Socialist Soviet Republic of Abkhazia

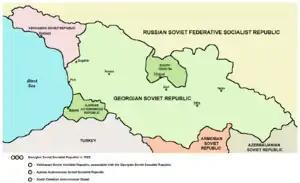
The Georgian SSR as it appeared in 1922. The SSR Abkhazia is highlighted in pink.

The Abkhaz Revkom, in a position of power, was reluctant to schedule a congress to determine the future status of Abkhazia because it would mean relinquishing control over the region. The Kavbiuro forced the Revkom to act and negotiations for a treaty between Abkhazia and Georgia began in October 1921. The result, signed on 16 December 1921, was a two-article treaty: